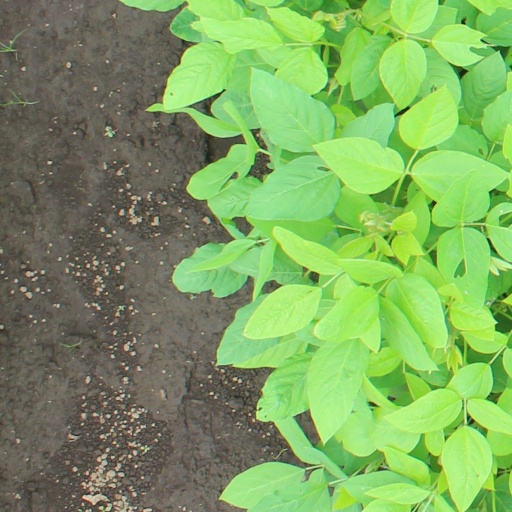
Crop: soybean